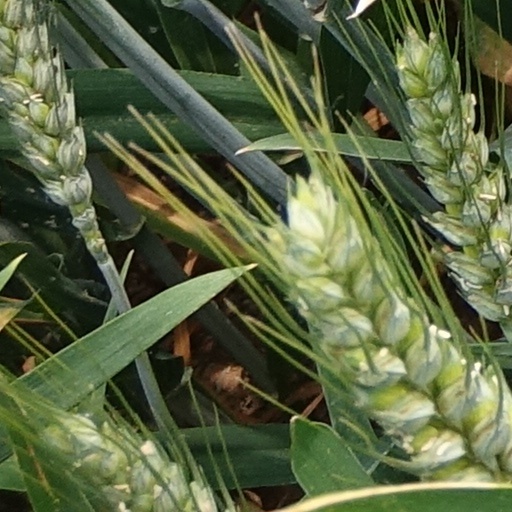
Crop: wheat